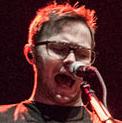
Age: 34